Coa vestis

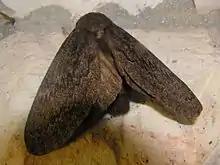
"Pachypasa otus"

Coa vestis is an ancient type of fabric named after its point of origin, the Greek island Kos.